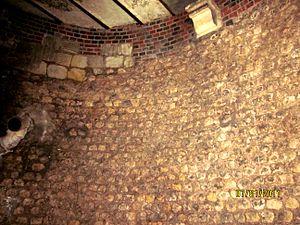
tour de soutènement amphi Tours
L'amphithéâtre de Tours est un monument de spectacle antique situé dans le centre historique de la ville, derrière la cathédrale.